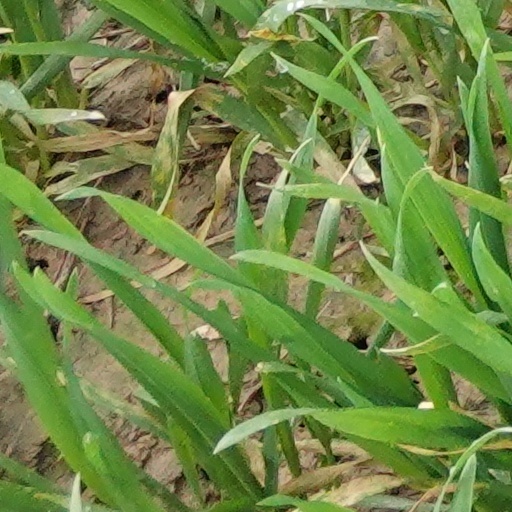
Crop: wheat